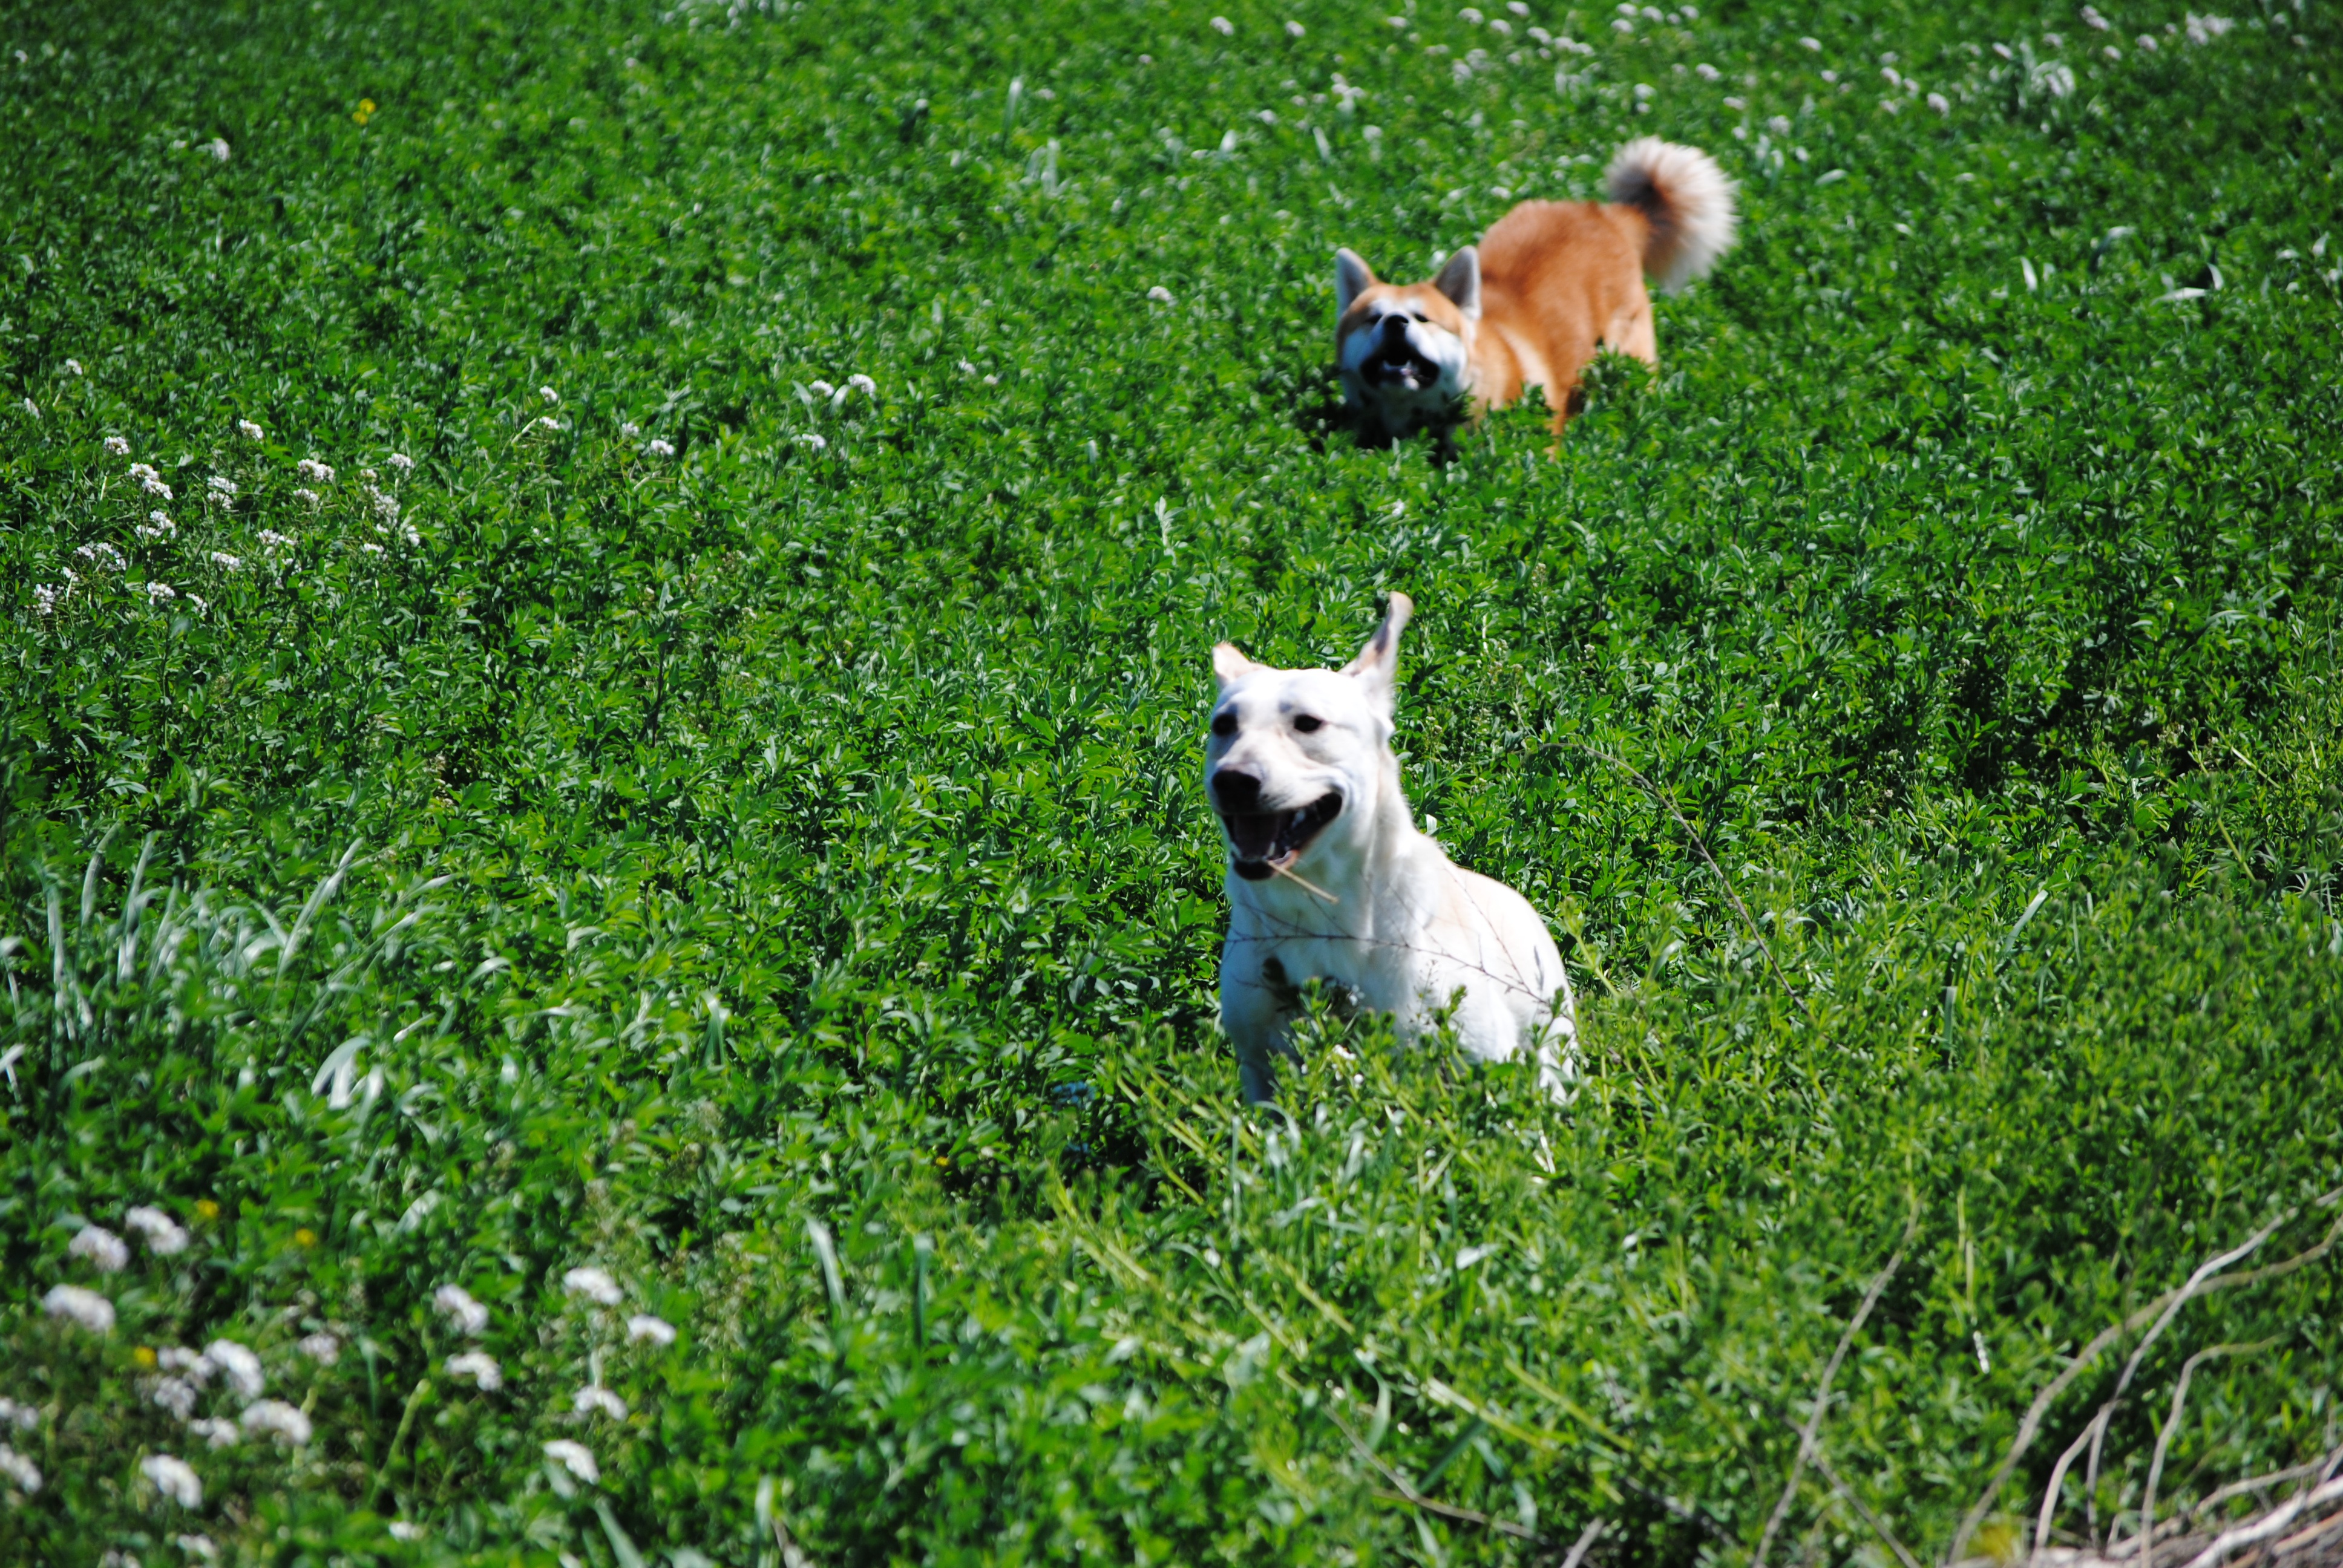
grass, lawn, meadow, puppy, dog, mammal, dogs, vertebrate, labrador, akita, dog like mammal